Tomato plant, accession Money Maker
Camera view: tilt-top (135 deg); turntable rotation: 240 degrees
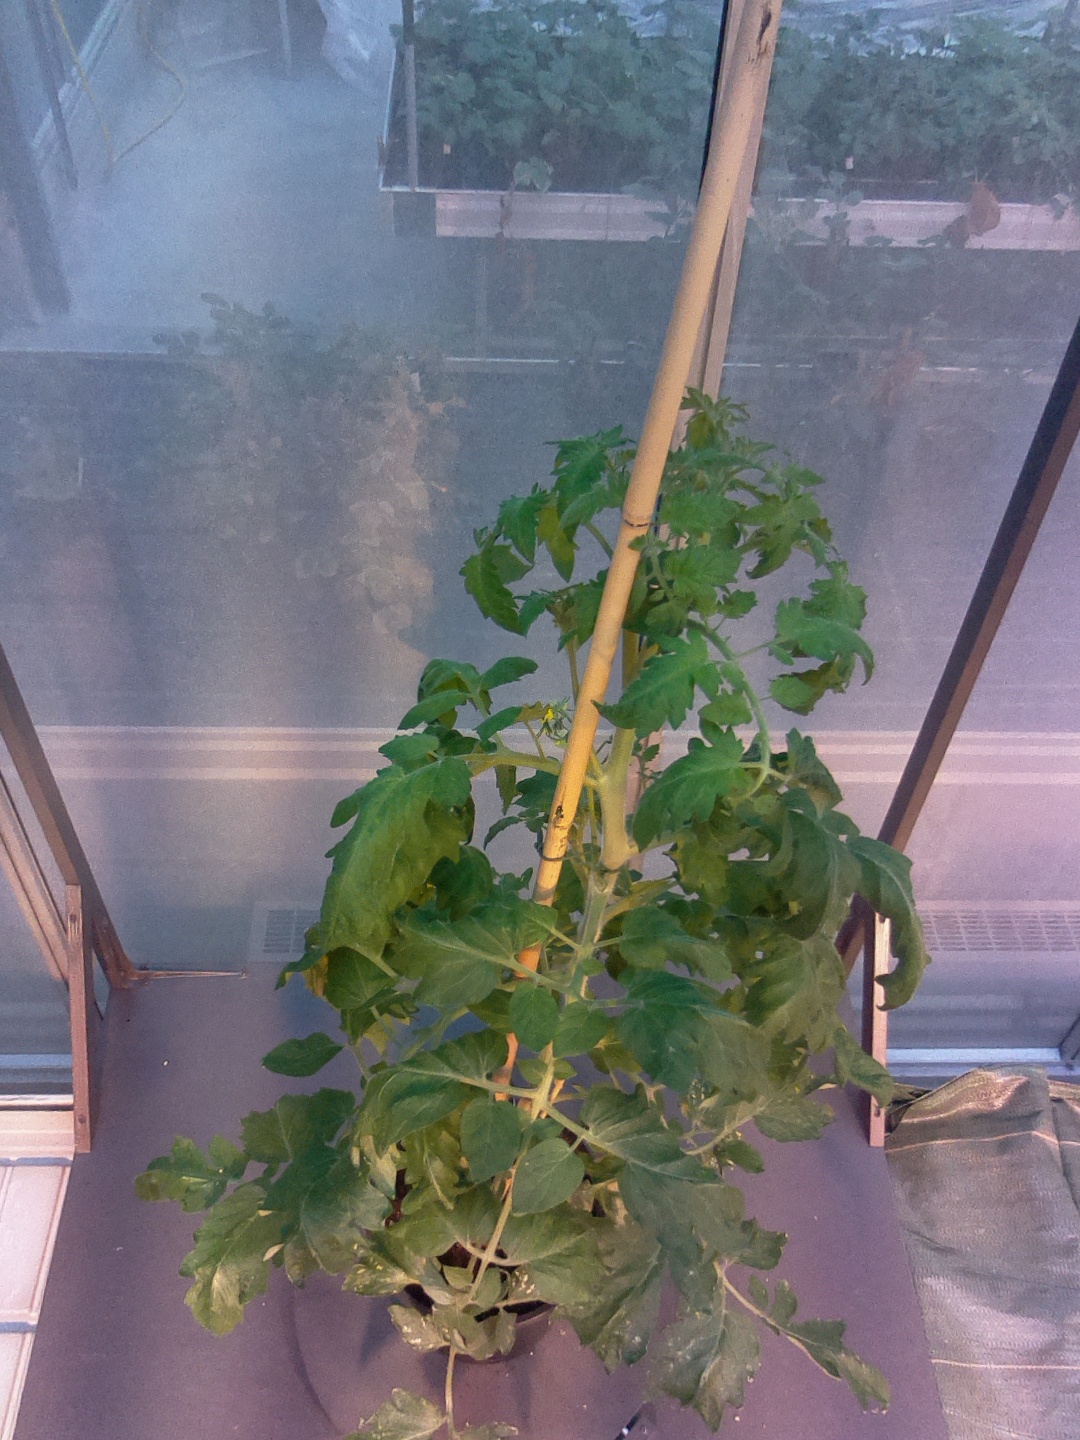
BBCH growth stage 65: Full flowering, 50%-60% of flowers open, first petals falling